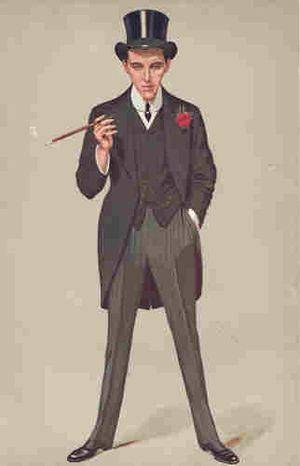
Frederick Edwin Smith, plus connu sous le nom de F.E. Smith, est un homme d'État et avocat britannique, membre du Parti conservateur.